Bolton Storyworld: Codename Winterhill

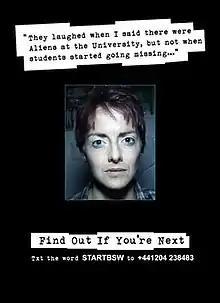
Bolton Storyworld: Codename Winterhill transmedia experience poster

Bolton Storyworld: Codename Winterhill is a live-action interactive transmedia thriller which in its final form went live in April 2016. The experience takes place on a participant’s smartphone and involves receiving text and voice messages, exploring websites, participating in puzzles, and watching filmed videos. Lasting five days, the experience operates to a Participant Activated Release Schedule (PARS): as soon as participants activate the experience by texting a code to a promoted mobile number, they initiate the release of media to their smartphones according to a pre-set schedule.